Ricercar

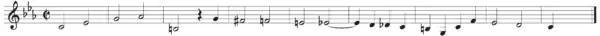
Subject of Bach's "The Musical Offering", which includes a three-part and six-part ricercar

In the sixteenth century, the word ricercar could refer to several types of compositions. Terminology was flexible, even lax then: whether a composer called an instrumental piece a toccata, a canzona, a fantasia, or a ricercar was clearly not a matter of strict taxonomy but a rather arbitrary decision. Yet ricercars fall into two general types: a predominantly homophonic piece, with occasional runs and passagework, not unlike a toccata, found from the late fifteenth to the mid-sixteenth century, after which time this type of piece came to be called a toccata; and from the second half of the sixteenth century onward, a sectional work in which each section begins imitatively, usually in a variation form. The second type of ricercar, the imitative, contrapuntal type, was to prove the more important historically, and eventually developed into the fugue. Marco Dall'Aquila (c. 1480–after 1538) was known for polyphonic ricercars.